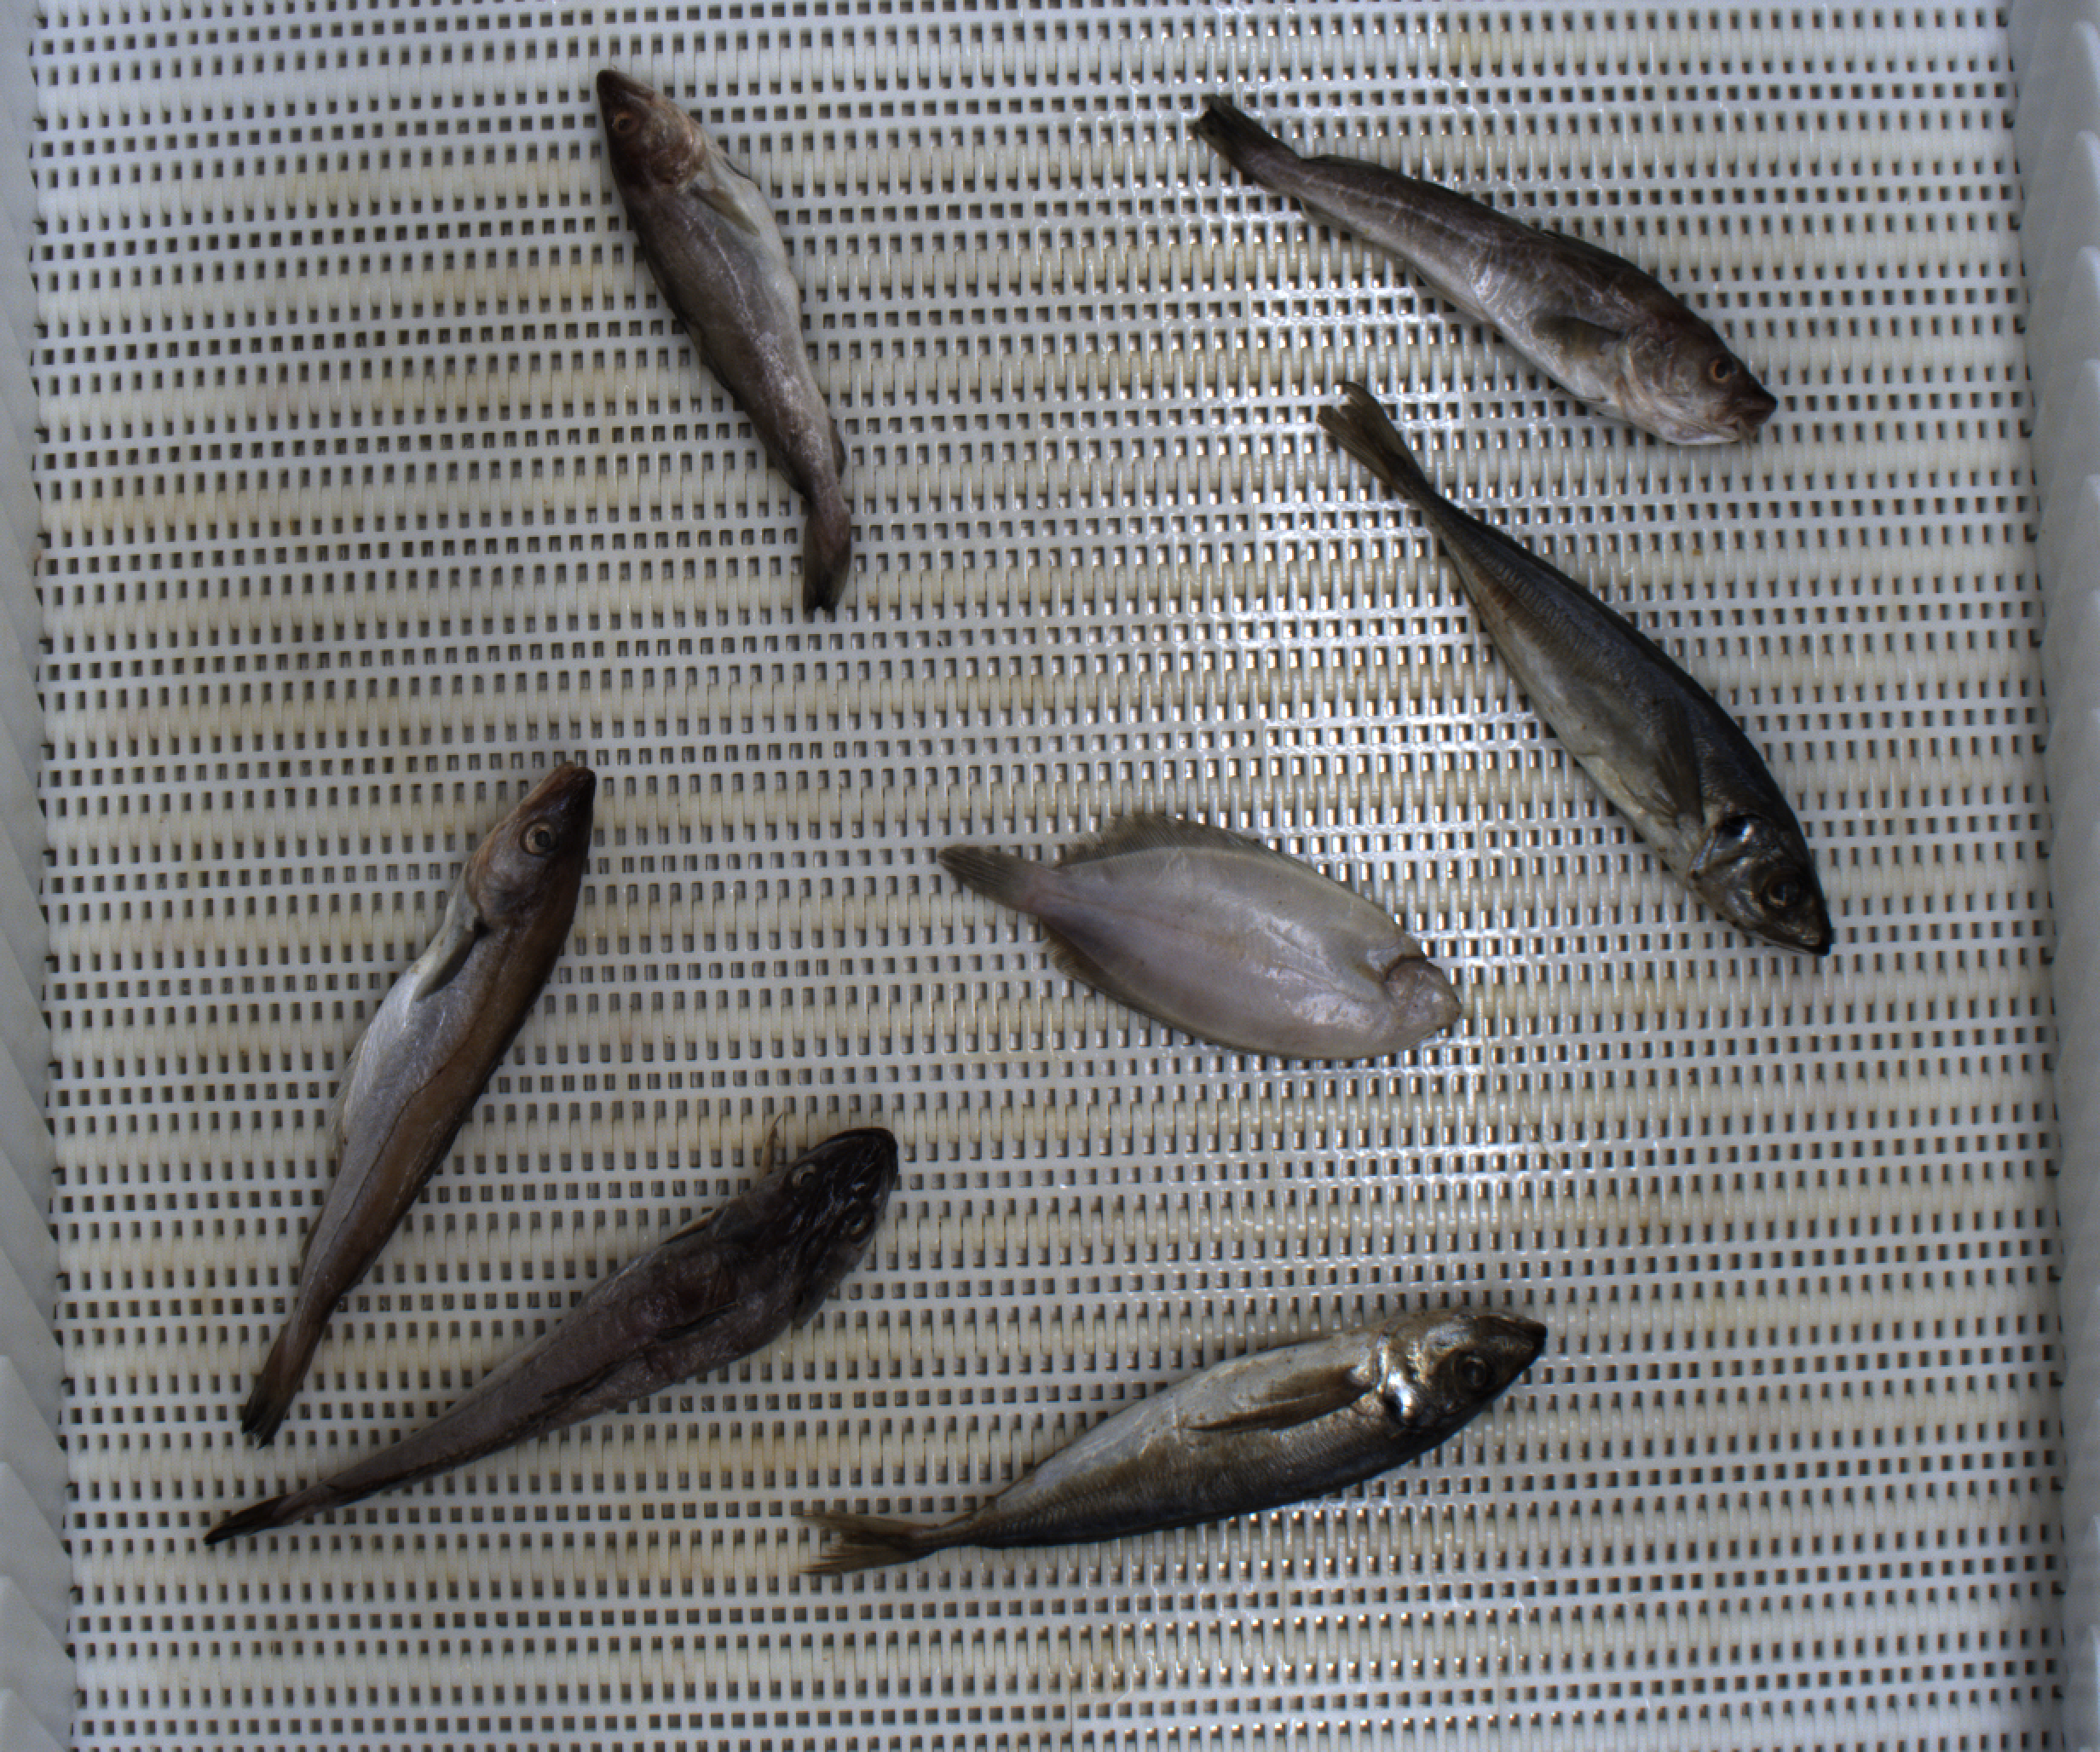
Total fish: 7
Cod: 2
Haddock: 0
Whiting: 1
Hake: 1
Horse mackerel: 2
Saithe: 0
Other: 1